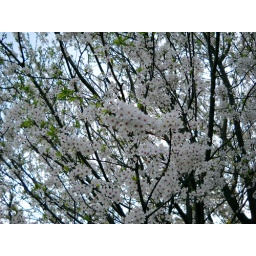
blossoming tree in early morning light [Leiden, van der Werfpark 4/9/2010]